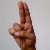
The image shows a hand gesture representing the letter 'U' in Indian Sign Language.